Tourism in India by state

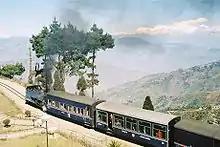
Darjeeling Himalayan Railway, a UNESCO World Heritage Site

The Western Ghats is one of the eight hottest biodiversity hotspots in the world and a UNESCO World Heritage Site. The mangrove forests of Pichavaram are the second largest in the world and the Gulf of Mannar Biosphere Reserve covers an area of 10,500 km of ocean, islands and the adjoining coastline including coral reefs, salt marshes, mangroves and is home to endangered aquatic species including dolphins, dugongs, whales and sea cucumbers. The wetlands attract numerous migratory birds from Europe and America. The state government has established 13 bird sanctuaries to protect the birds from poaching and hunting. The state also has various bird sanctuaries including 13 established bird sanctuaries The state is home to one of the largest populations of endangered Indian elephant and Bengal tiger. The region is home to one-third of the tiger population and more than half of the elephant population of India. There are four Project Tiger reserves and four Project Elephant reserves in the state which include Anamalai, Mudumalai, Sathyamangalam and Kalakkad-Mundanthurai. Other threatened and endangered species found in the region include grizzled giant squirrel, grey slender loris, sloth bear, Nilgiri tahr, Nilgiri langur, lion-tailed macaque, and Indian leopard. Kanyakumari is the southernmost tip of mainland India provides scenic view of sunset and sunshine over the Indian Ocean. Waterfalls like Hogenakkal Falls and wildlife sanctuaries are located across the state.